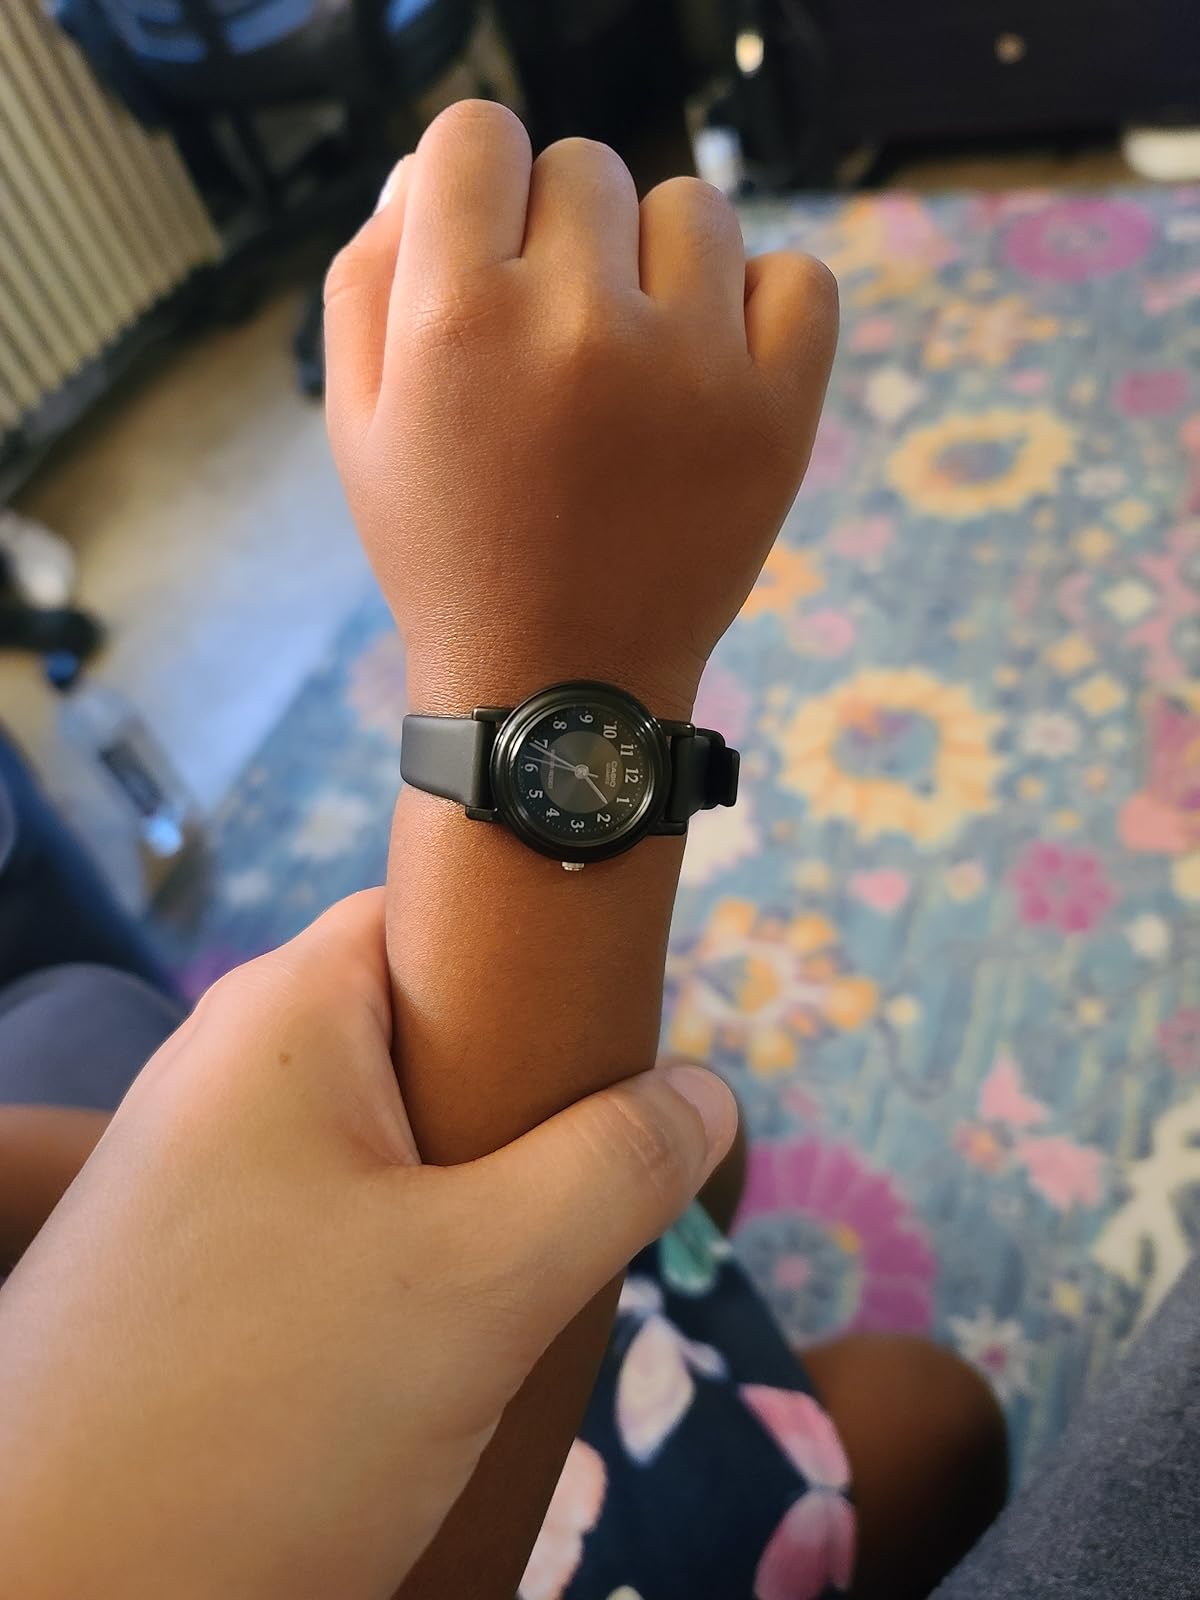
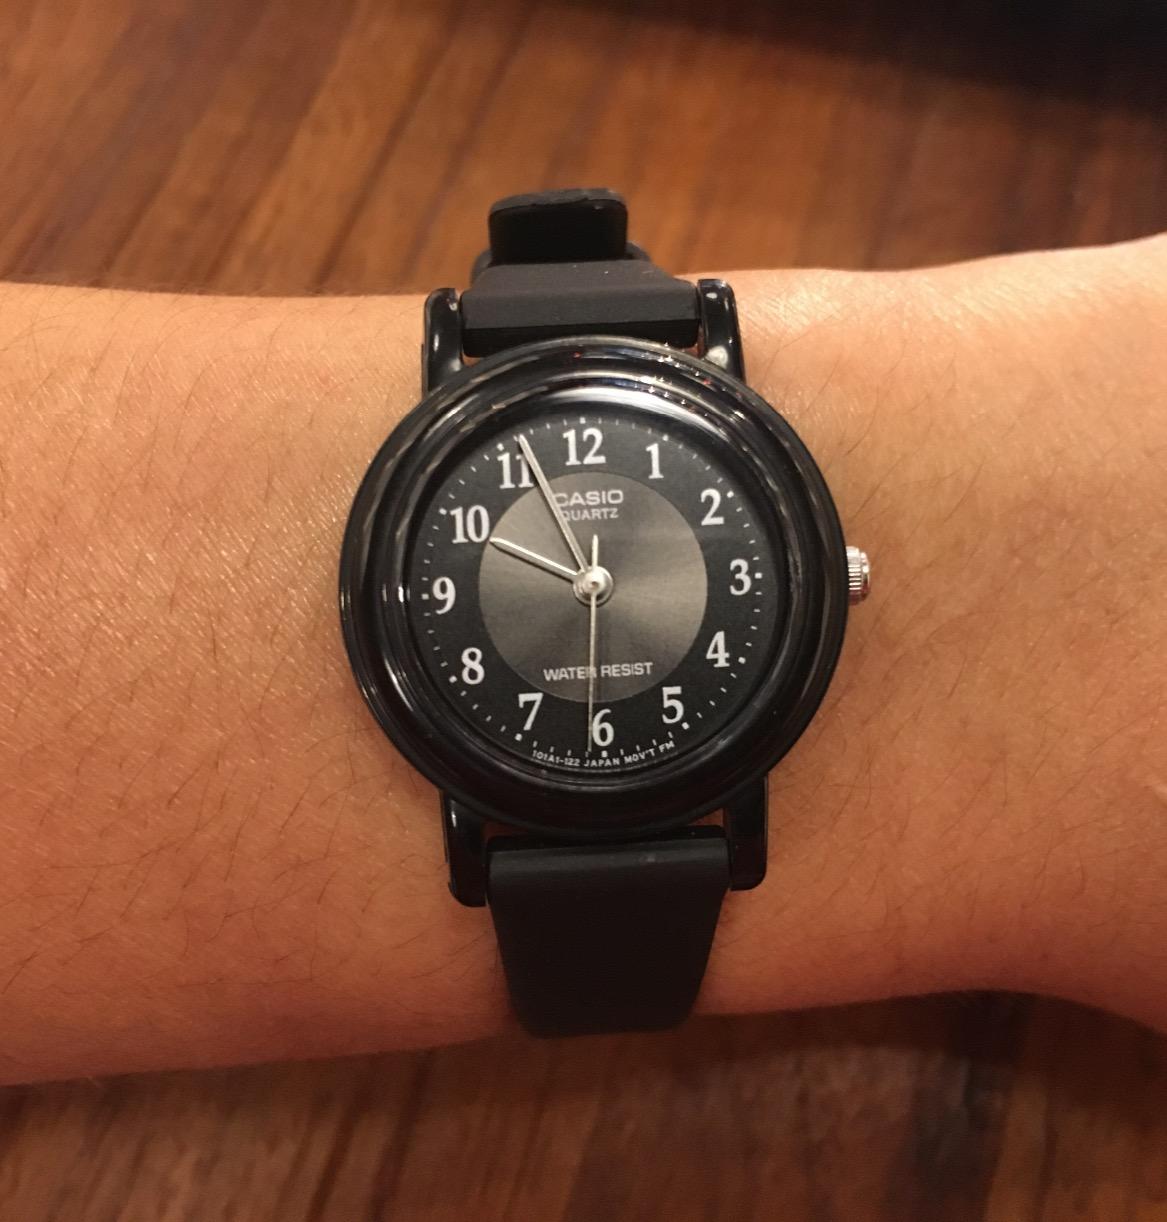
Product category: accessories_watch
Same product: yes